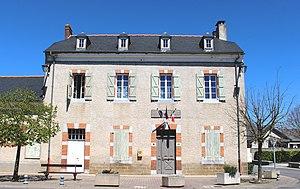
Mairie d'Allier (Hautes-Pyrénées)
Allier est une commune française située dans le département des Hautes-Pyrénées, en région Occitanie.